Cal Ripken Sr.

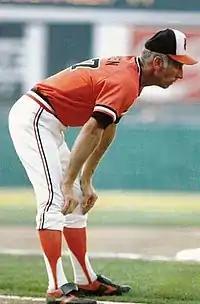
Ripken Sr. in 1977

In 1976, Ripken finally reached the major leagues when the Orioles named him their bullpen coach. Halfway through 1977, he became the third base coach for the Orioles when Billy Hunter was hired to be the manager of the Texas Rangers. Ripken served in this role through the 1986 season. During this time, and even later when he became a manager, he pitched batting practice and hit fungoes before games. He was one of the last members of the team to leave after games. Ripken could be tough on the players he coached, enjoying using the term "lunkhead" when talking to them, but he always made time to answer any questions they had about the game.